History of Spain

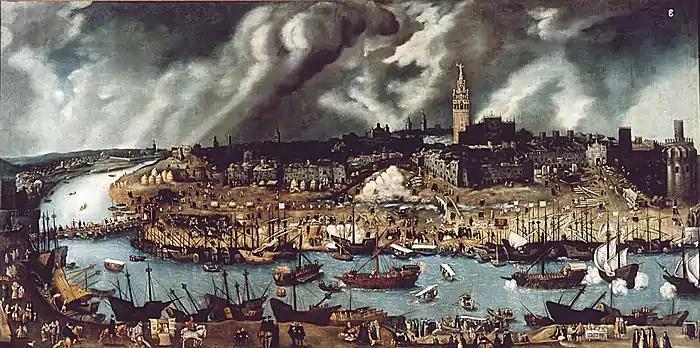
The Port of Seville in the late 16th century. Seville became one of the most populous and cosmopolitan European cities after the expeditions to the New World.

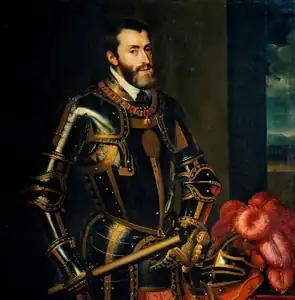
Charles I of Spain (better known in the English-speaking world as the Holy Roman Emperor Charles V) was the most powerful European monarch of his day.

The Castilian conquest of the Canary Islands, inhabited by Guanche people, took place between 1402 (with the conquest of Lanzarote) and 1496 (with the conquest of Tenerife). Two periods can be distinguished in this process: the noble conquest, carried out by the nobility in exchange for a pact of vassalage, and the royal conquest, carried out directly by the Crown, during the reign of the Catholic Monarchs. By 1520, European military technology combined with the devastating epidemics such as bubonic plague and pneumonia brought by the Castilians and enslavement and deportation of natives led to the extinction of the Guanches.